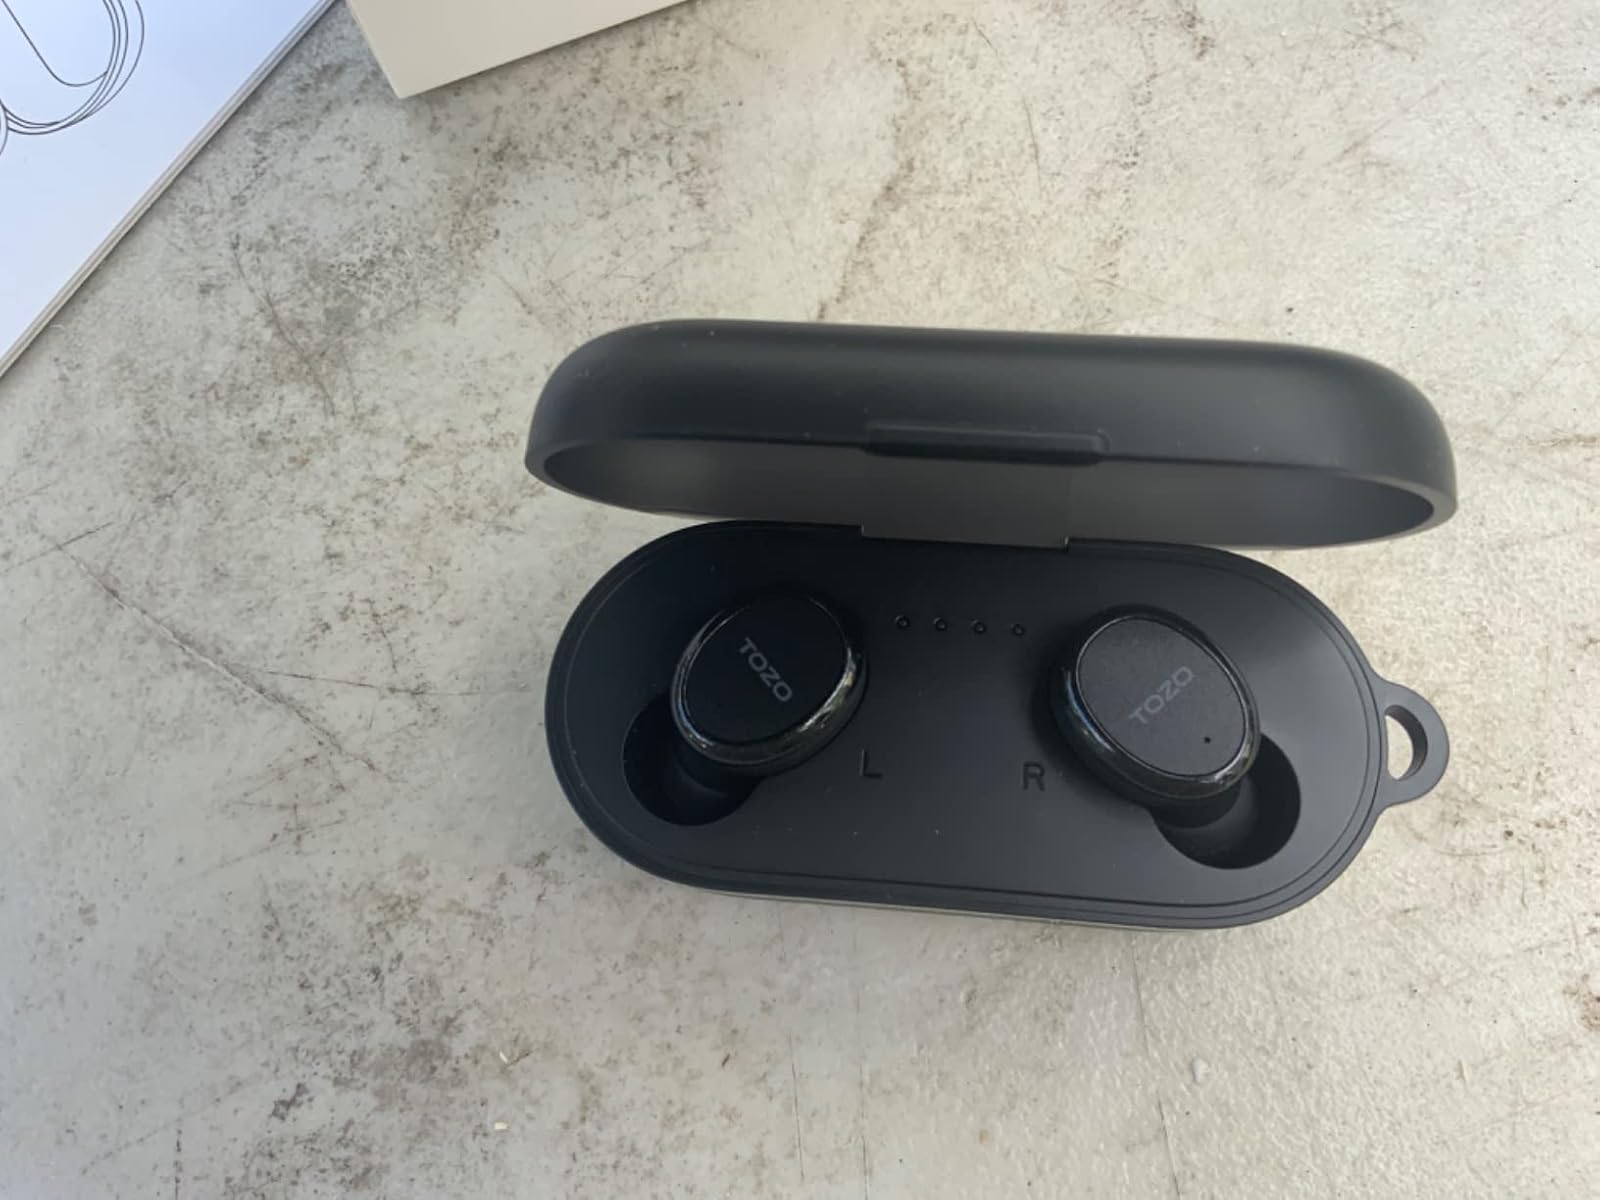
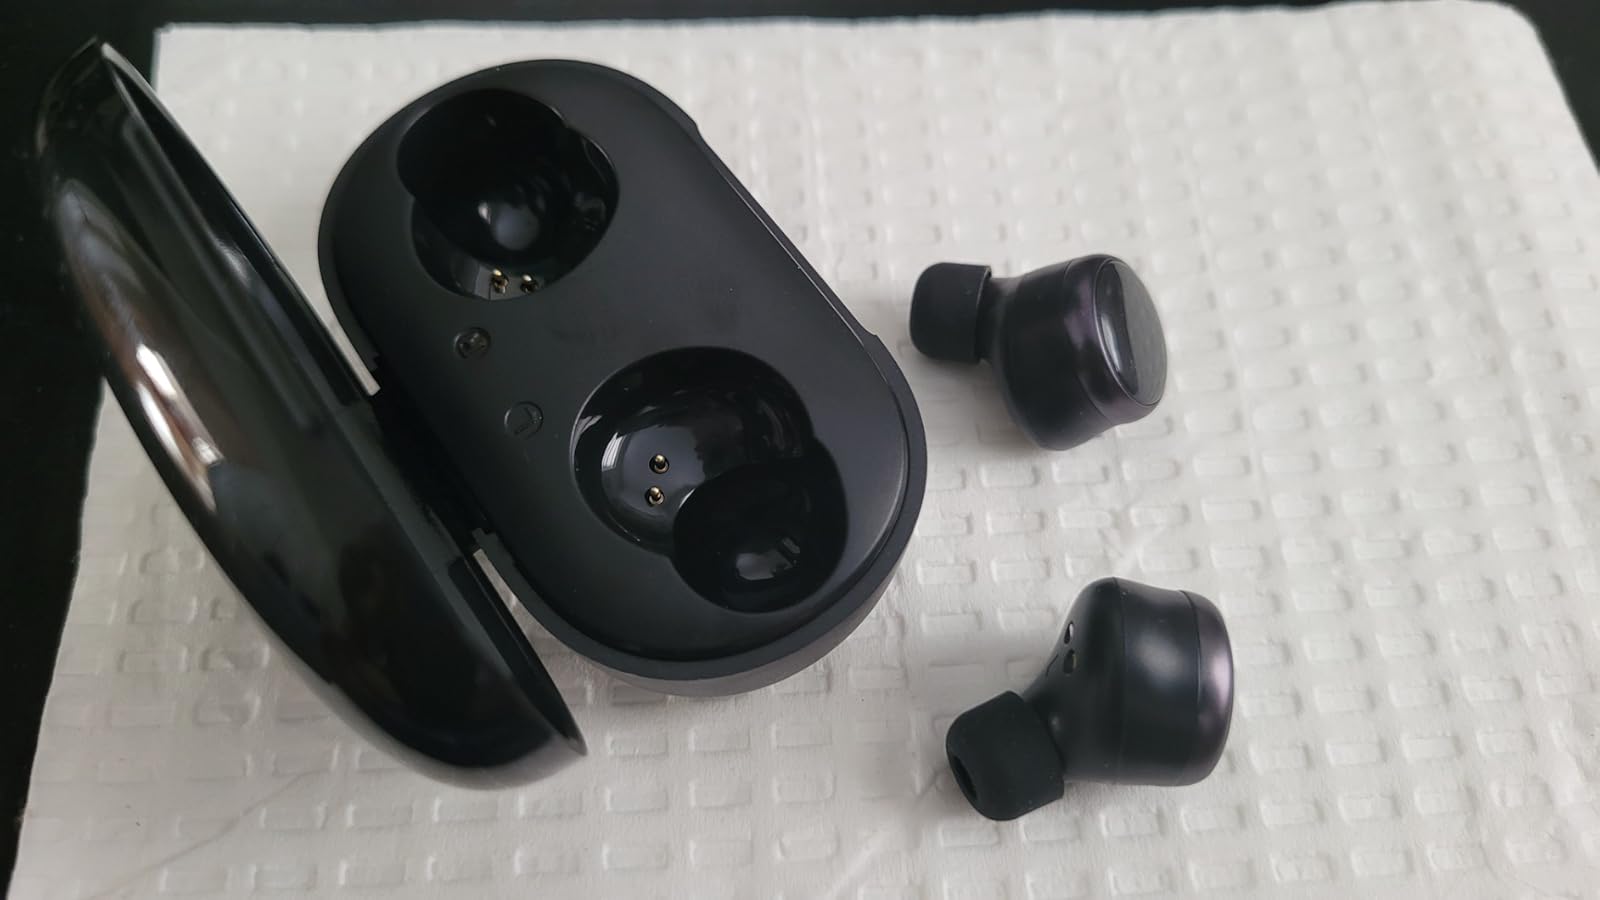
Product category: earbuds
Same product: no